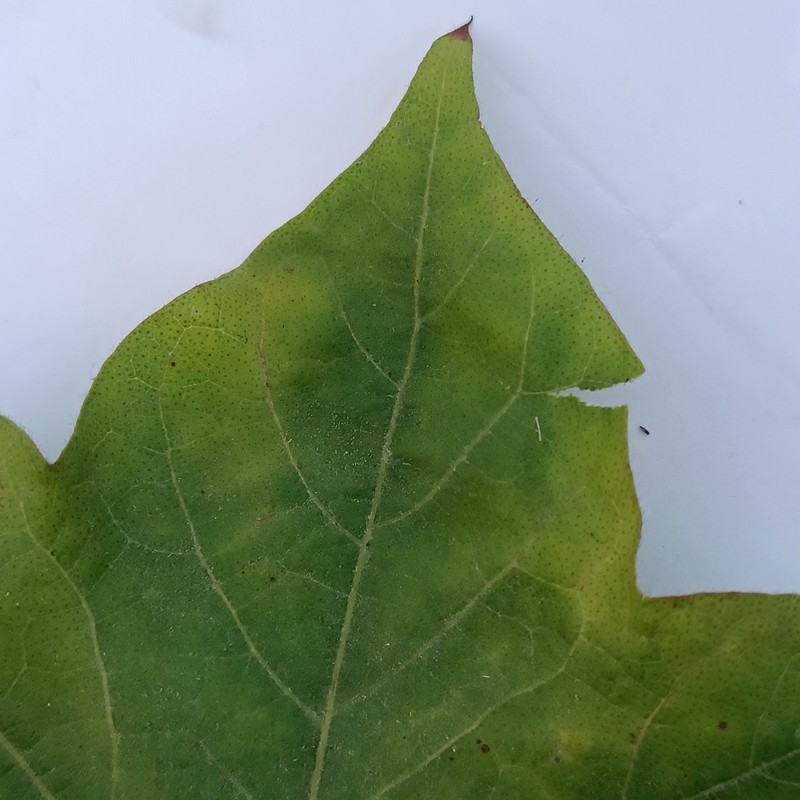
Label: Leaf Hopper Jassids